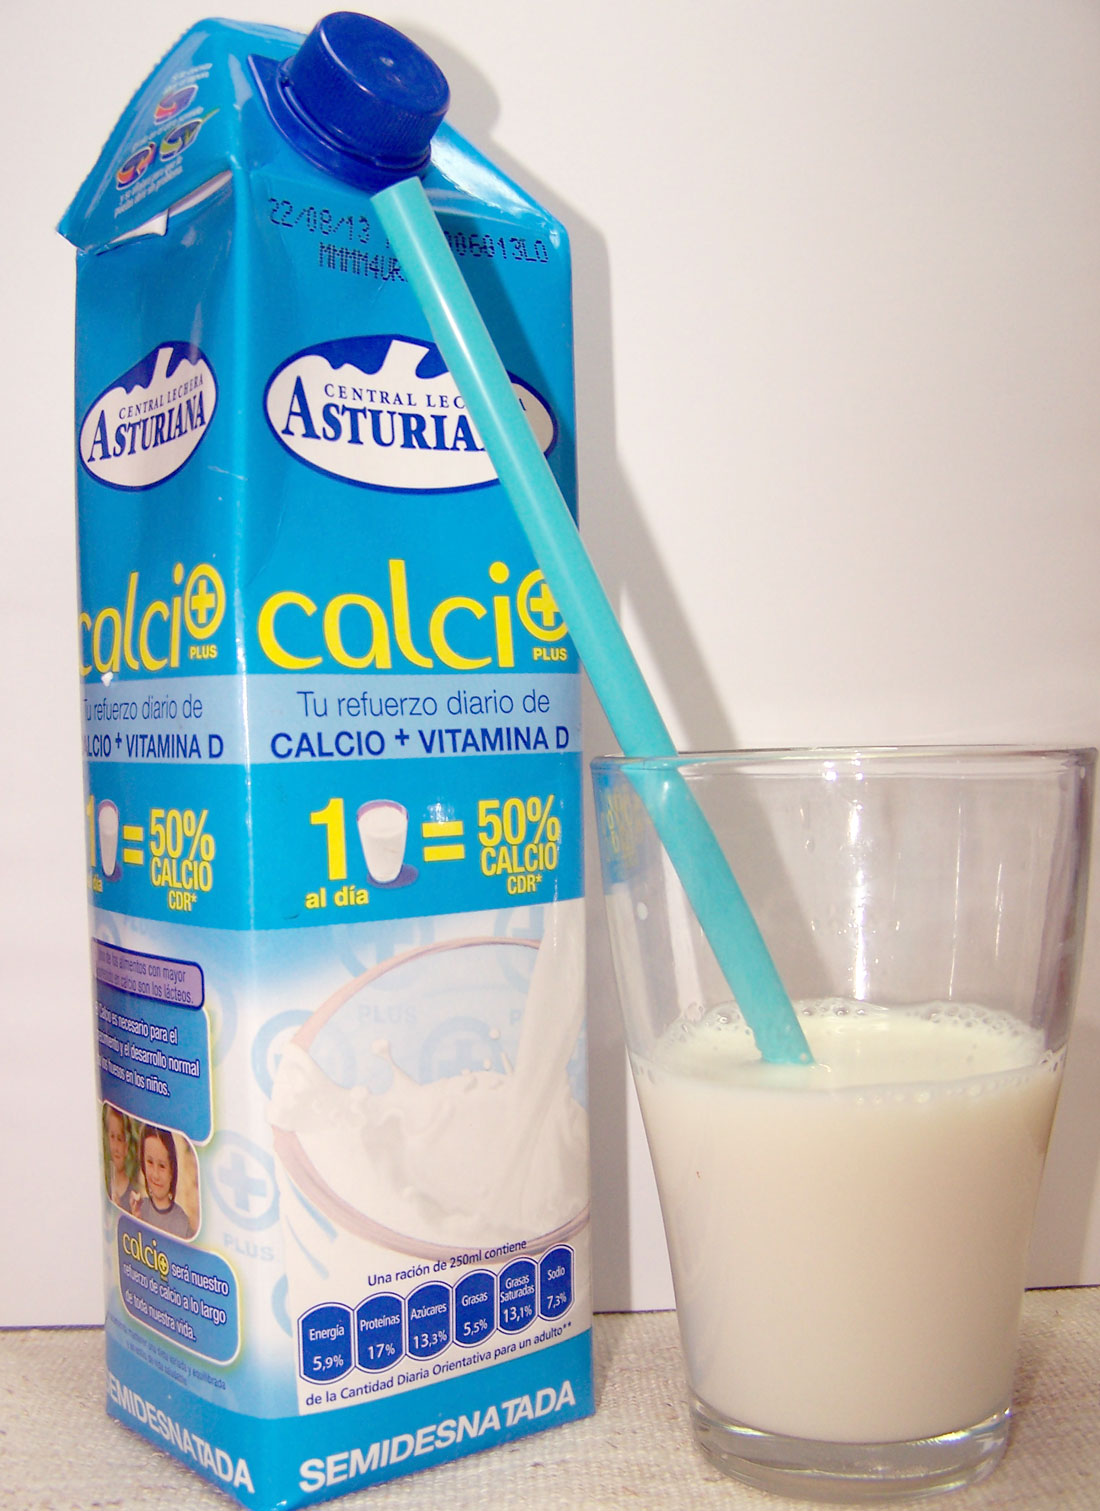
Label: cardboard